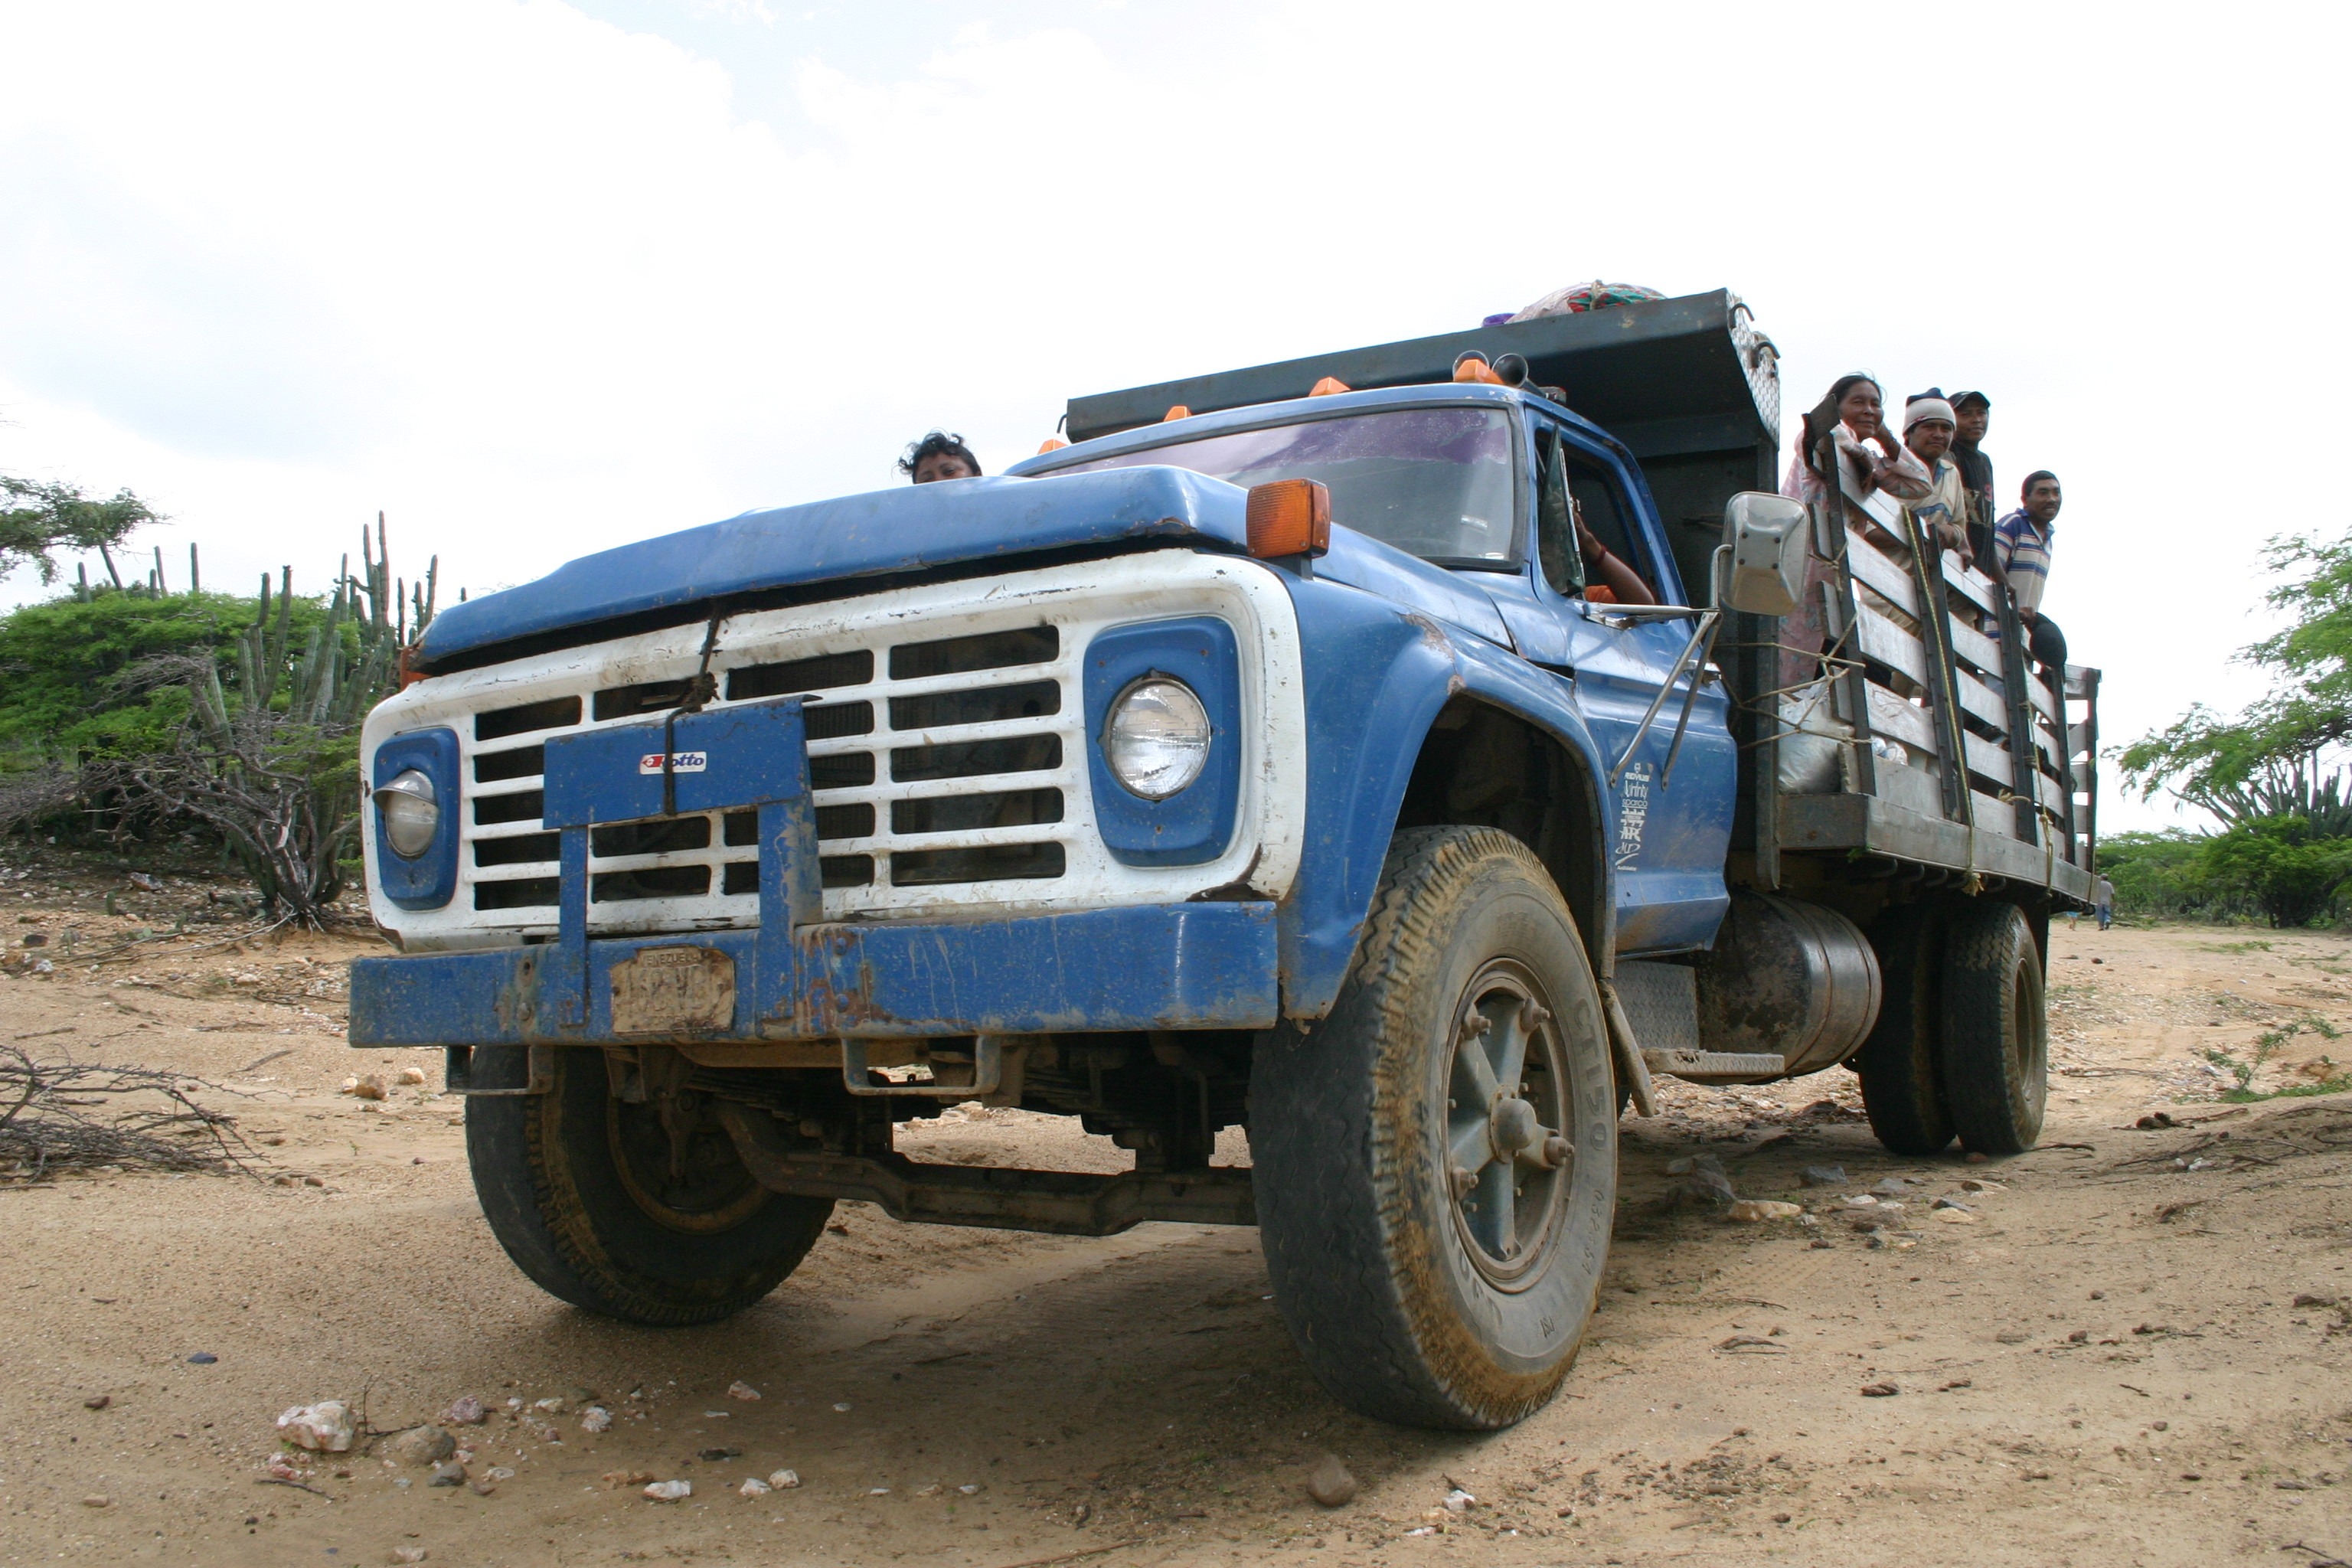
car, transport, truck, vehicle, bumper, ford, pickup truck, off road vehicle, sport utility vehicle, land vehicle, automobile make, automotive exterior, off roading, off road racing